Milton Reckord

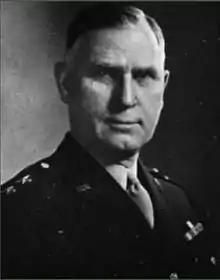
Reckord as a Major General

Milton Atchison Reckord (December 28, 1879 – September 8, 1975) was an officer in the Maryland Army National Guard and United States Army. The longtime Adjutant General of Maryland, he was a veteran of the Pancho Villa Expedition, World War I, and World War II. Reckord attained the rank of major general, and was a recipient of the Army Distinguished Service Medal (four awards) and the Bronze Star Medal. In addition, Reckord received the French Legion of Honor, the French Croix de Guerre with palm for his World War I service, the French Croix de Guerre with palm for his World War II service, the French Legion of Honor (Officer), and the British Order of the Bath (honorary Knight Commander). In 1961, Governor J. Millard Tawes conferred on Reckord a state promotion to lieutenant general, and continued serving as adjutant general until retiring in 1966.